Takashimaya

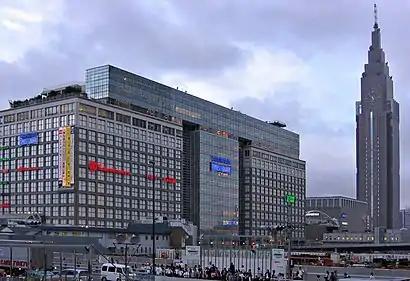
Shinjuku Takashimaya Times Square in Shinjuku, Tokyo

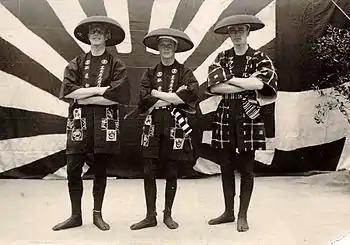
Edward VIII, Louis Mountbatten, 1st Earl Mountbatten of Burma and his staff wearing happi coats from Takashimaya during a visit to Kyoto, 1922

Takashimaya is a member of the Sanwa Group keiretsu.